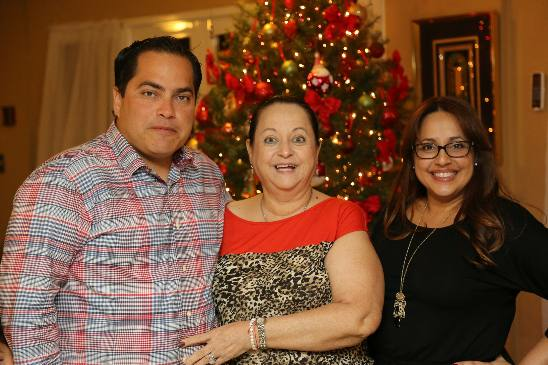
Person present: Yes